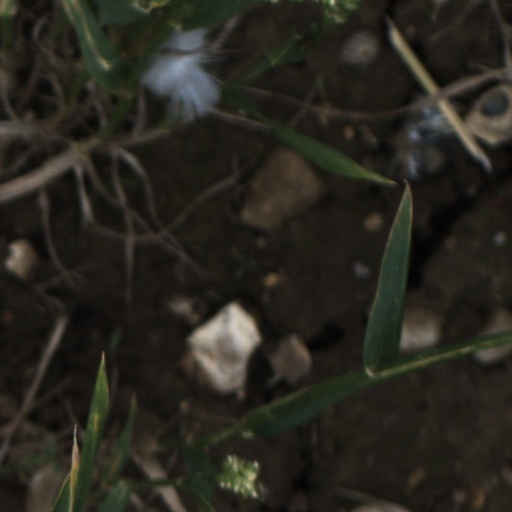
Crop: wheat